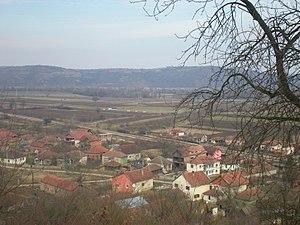
Novo Lanište est un village de Serbie situé sur le territoire de la Ville de Jagodina, district de Pomoravlje. Au recensement de 2011, il comptait 608 habitants.